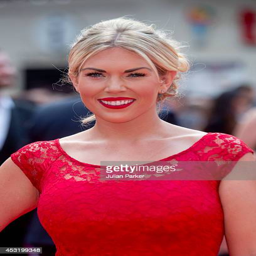
person attends the world premiere